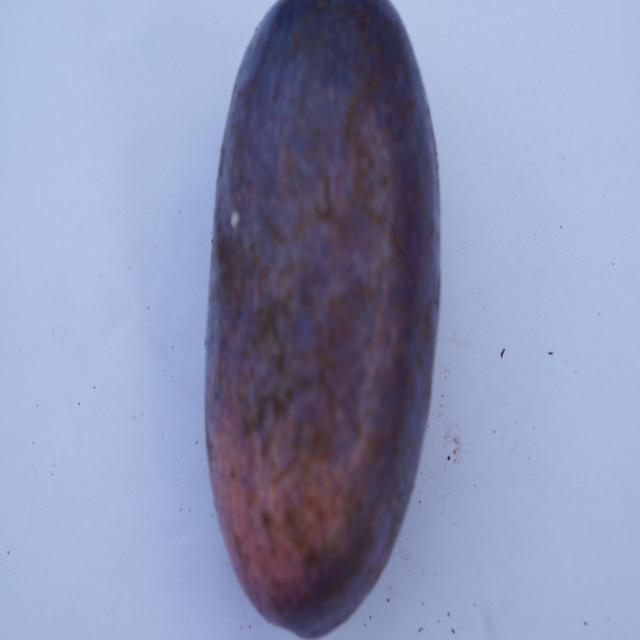
Plum grade: unaffected